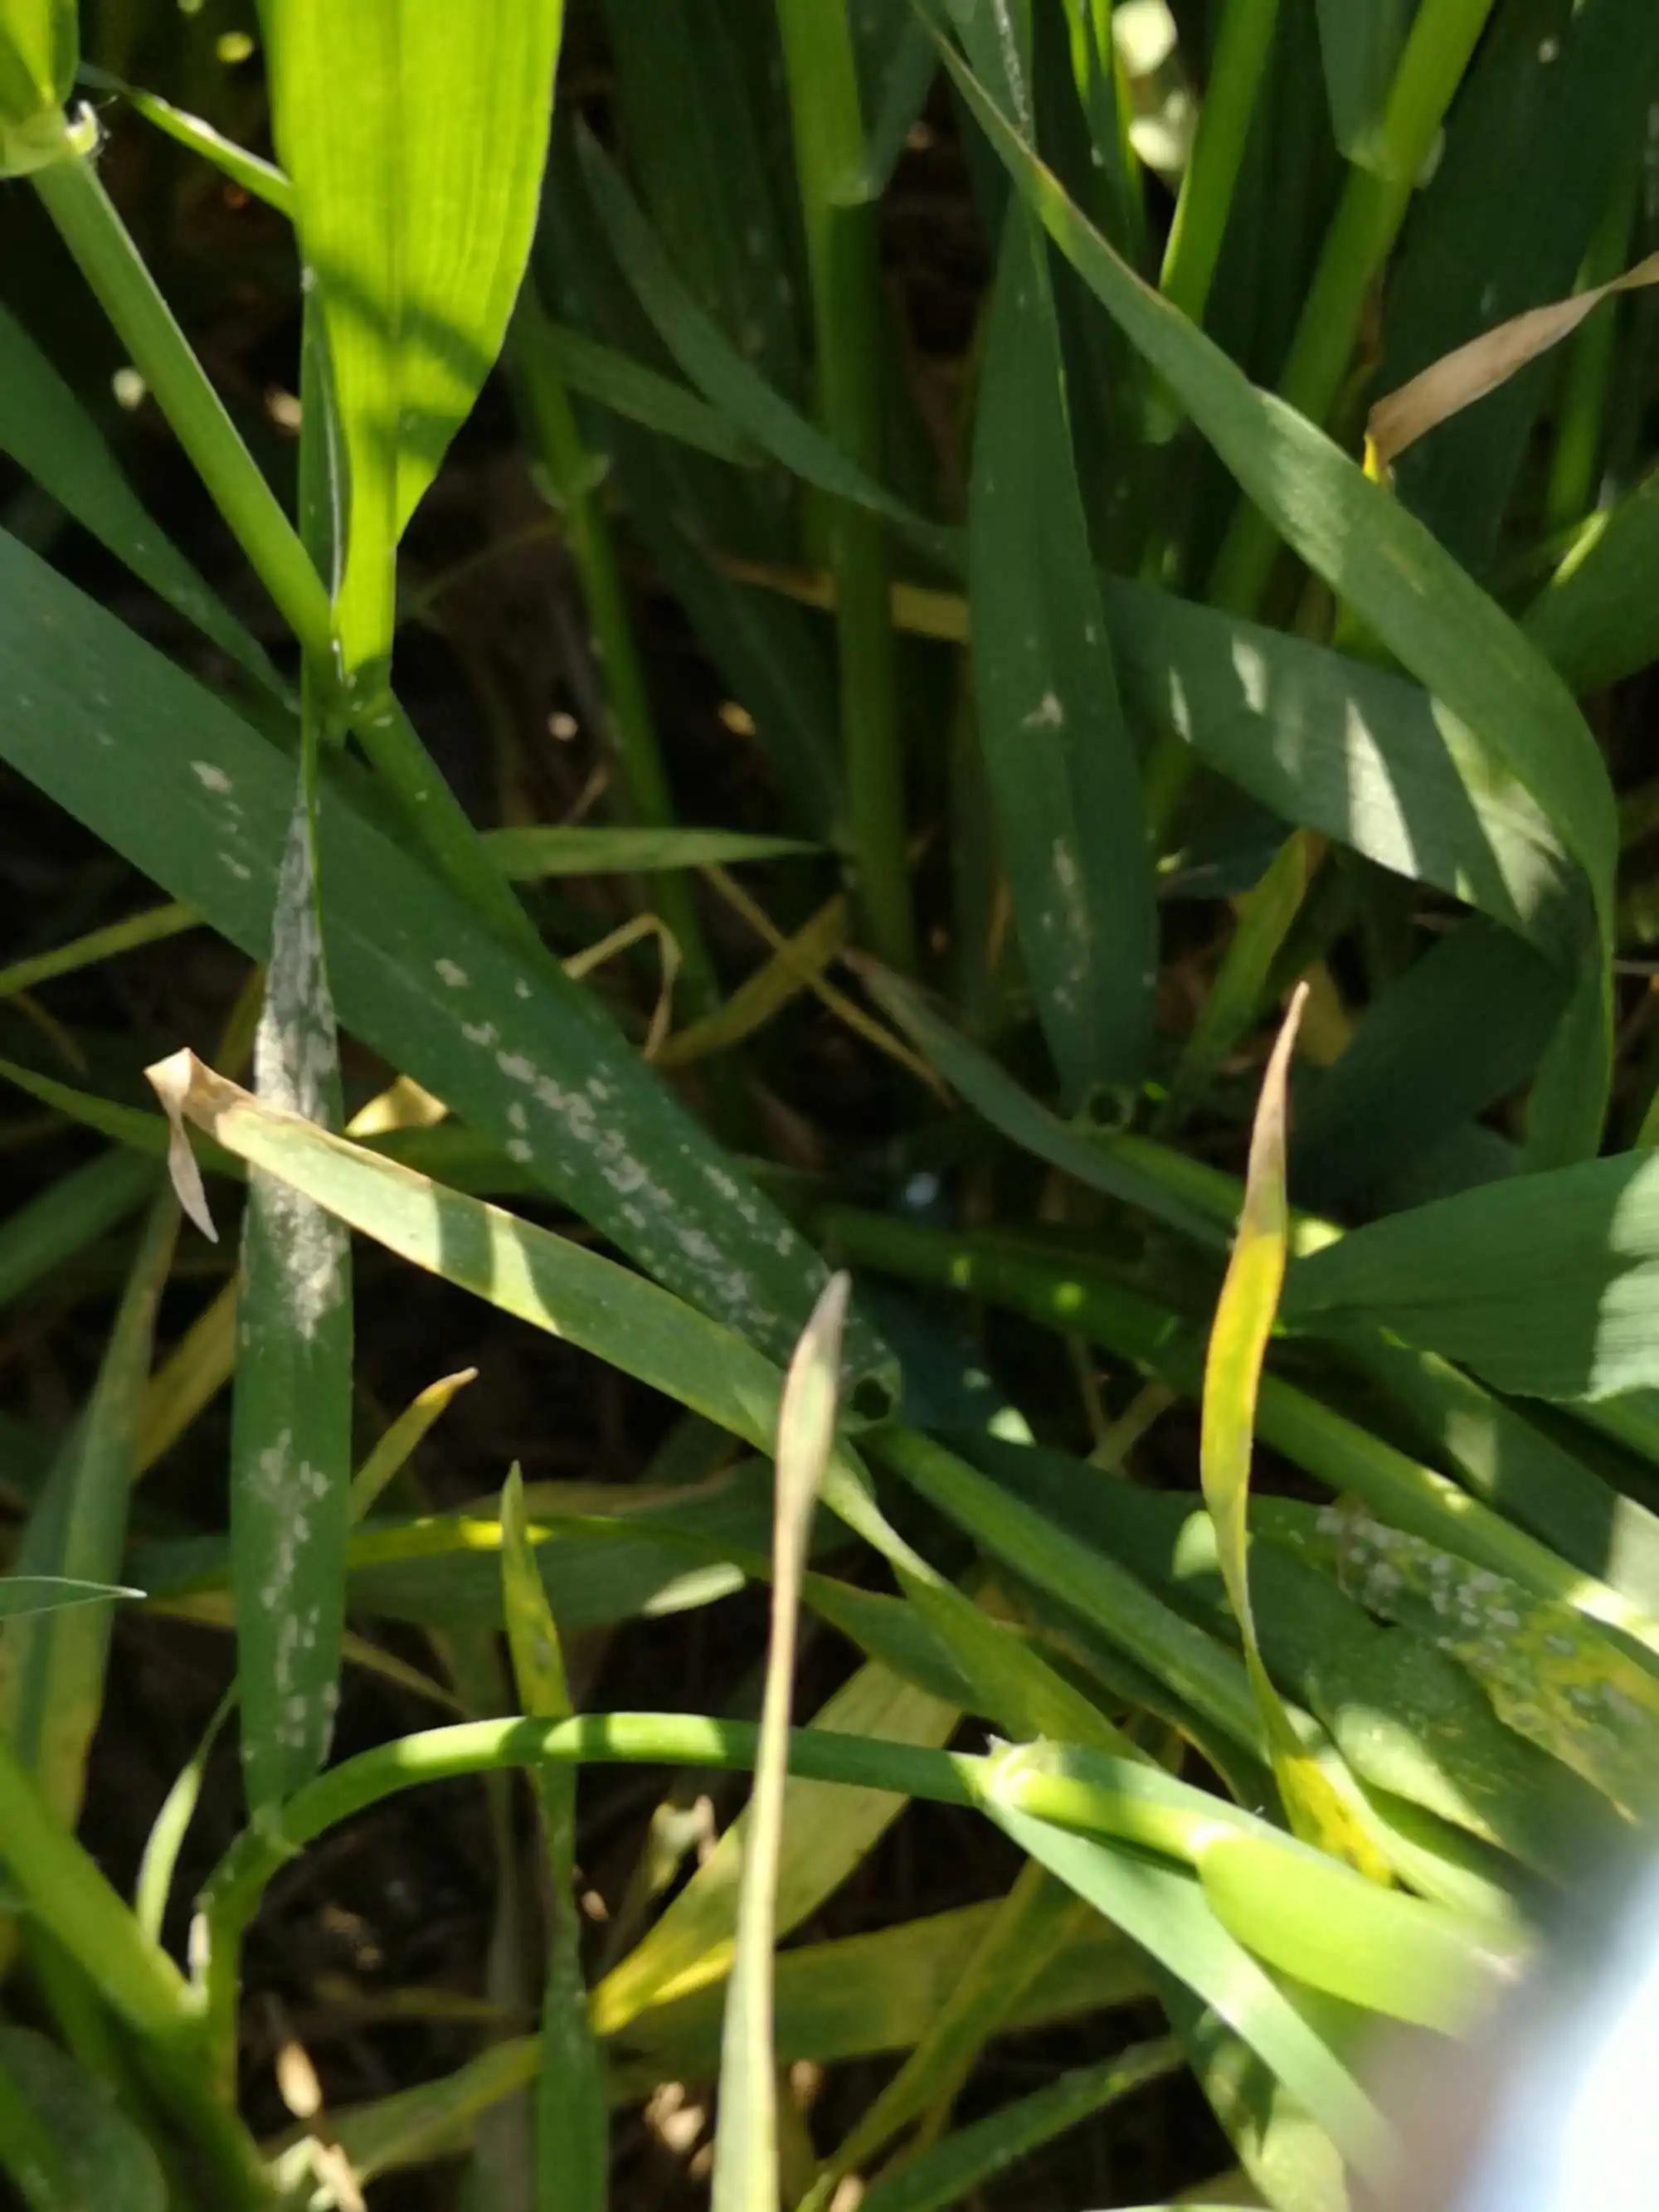
Plant: Wheat
Disease: wheat powdery mildew